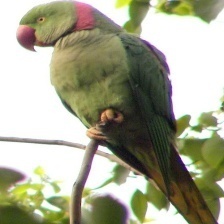
Species: ALEXANDRINE PARAKEET
Scientific name: PSITTACULA EUPATRIA